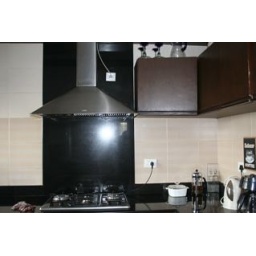
Built in stove with hob. Tiled kitchen space makes it easy to clean.